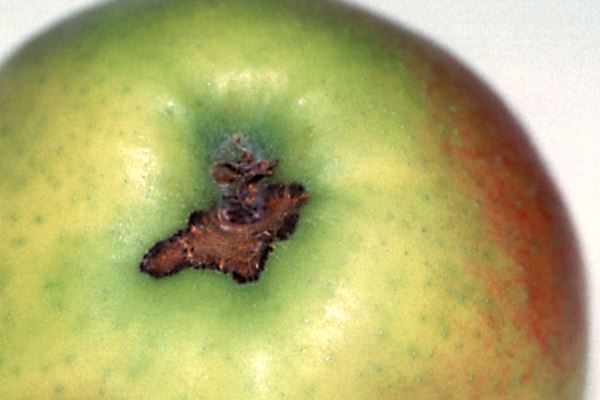
Plant: Apple
Disease: apple scab